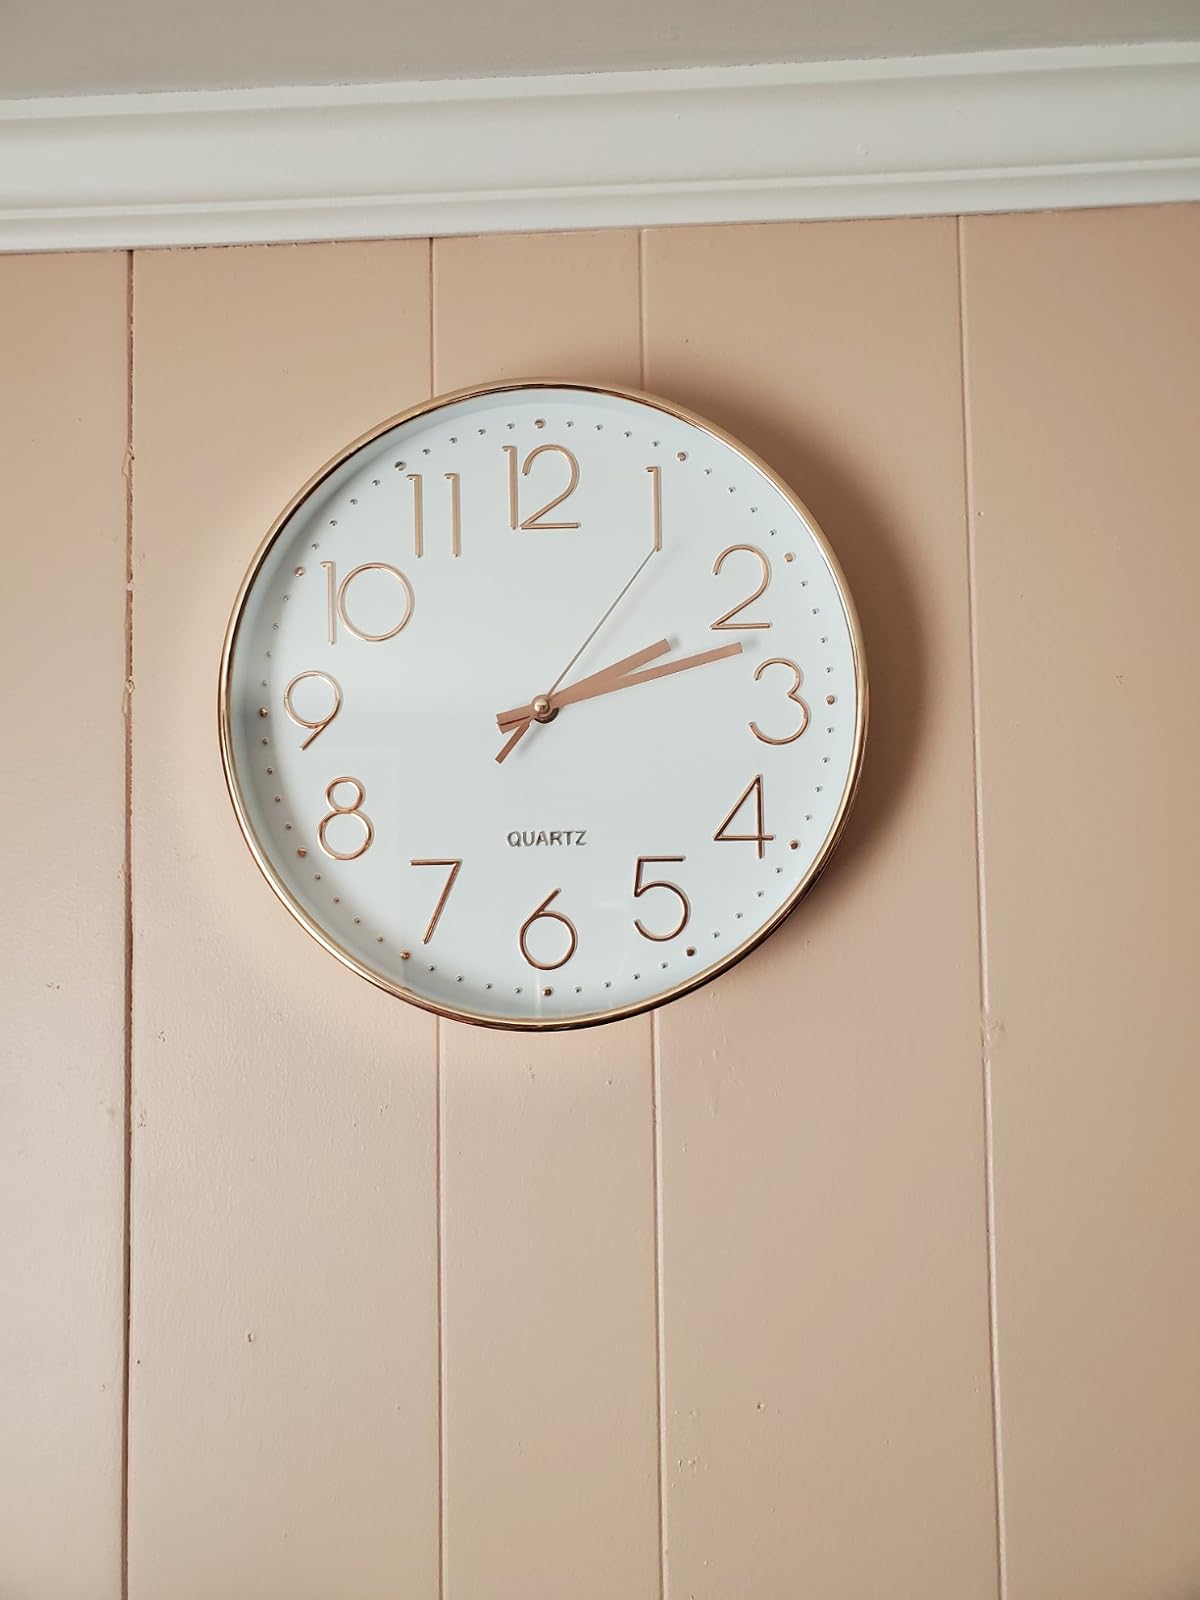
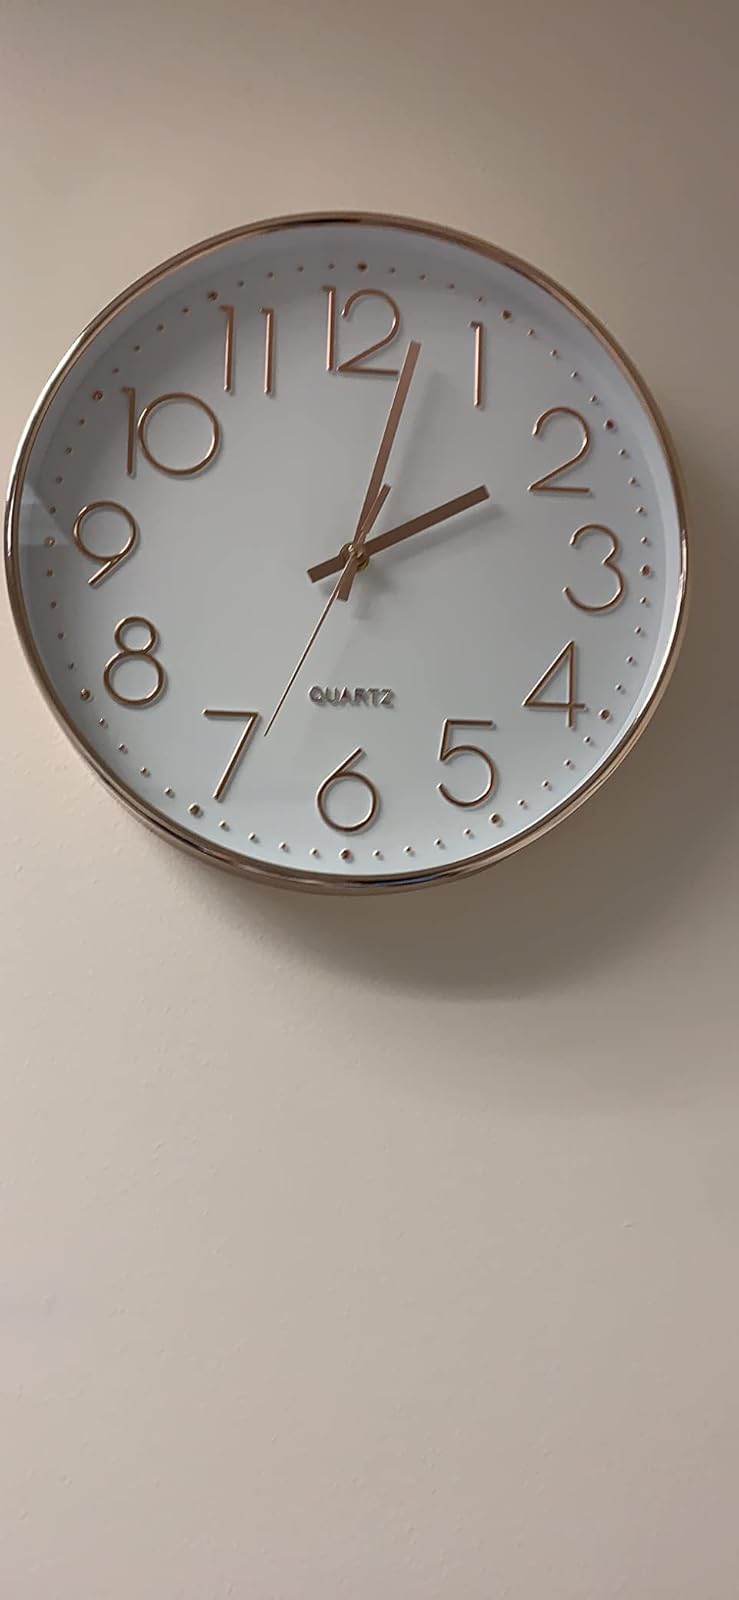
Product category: clock
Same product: yes